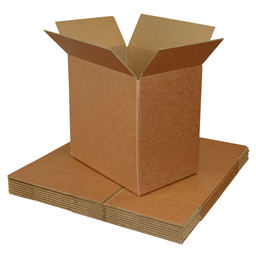
Label: cardboard